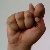
The image shows a hand gesture representing the letter 'T' in Indian Sign Language.